Salers cheese

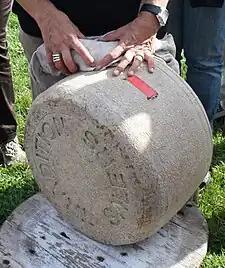
A wheel of Salers

Salers (Auvergnat: "Salèrn") is a French semi-hard cheese originating from Salers, department of Cantal, in the volcanic mountains of the Massif Central, Auvergne, central France. It is a pressed, uncooked cheese, sometimes made from Salers cow's milk (it's then called "Tradition Salers"), between 15 April and 15 November. It is circular in shape, formed in rounds weighing around . The cheese is aged in caves at temperatures ranging from for a minimum of 3 months, and up to 45 months.